Babak Bayat

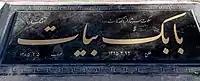
Babak Bayat Tomb

Babak Bayat has received many awards and nominations in his career. The Cinema House Festival awarded him first prize for film music, for his work on "The Witch". He was also given the award for best composer on the centenary of cinema. The majority of Bayat's awards, however, come from the Fajr International Film Festival. From this festival, he has received all of the following awards and nominations: